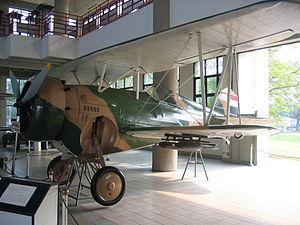
Le Curtiss BF2C Goshawk est un avion militaire de l'entre-deux-guerres.